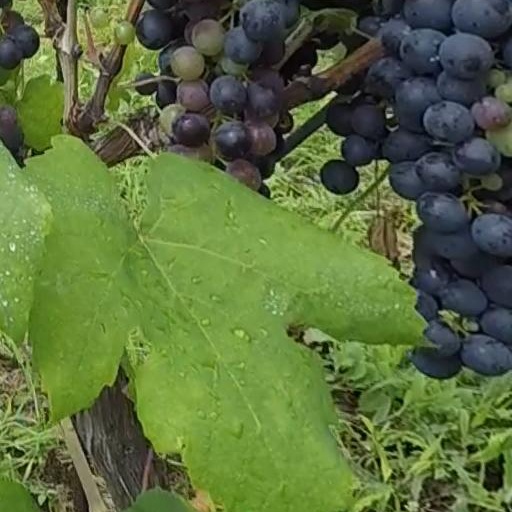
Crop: grape